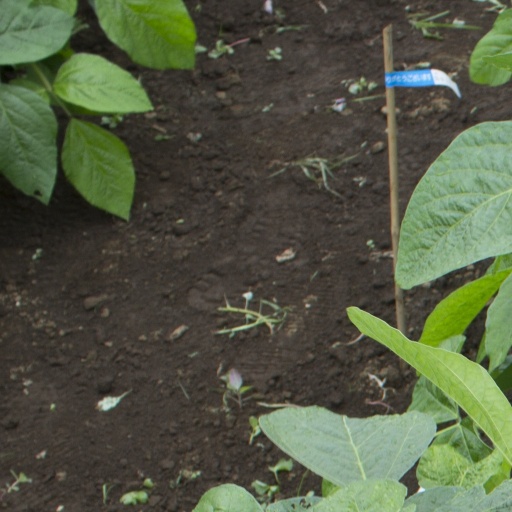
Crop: soybean